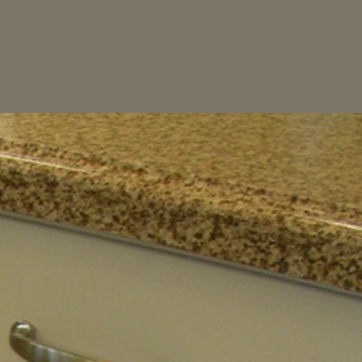
Material: polishedstone